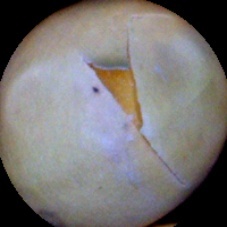
Label: Skin-damaged